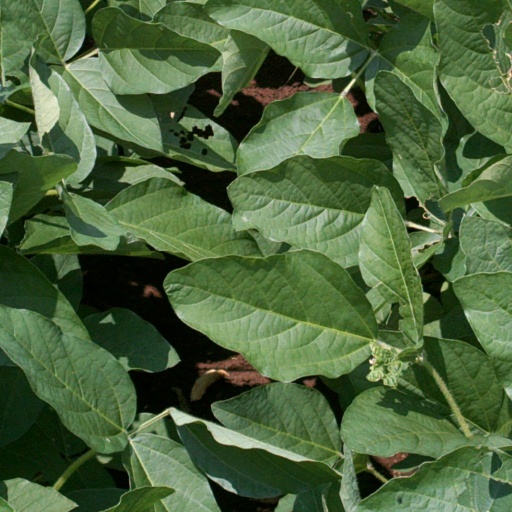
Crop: soybean